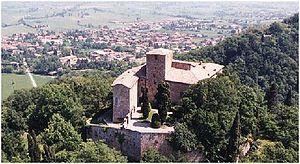
Le château de Bianello se trouve dans la commune de Quattro Castella en province de Reggio d'Émilie, en Italie.
Quattro Castella est une commune italienne de la province de Reggio d'Émilie dans la région Émilie-Romagne en Italie.